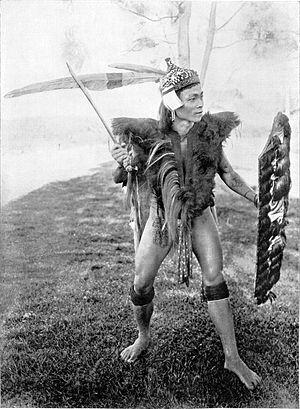
Les Ibans sont une ethnie de l'île de Bornéo et appartiennent au groupe des Dayak. Appelés par les Anglais Sea Dayaks lors de la période coloniale, on les trouve surtout aujourd'hui dans l'État du Sarawak en Malaisie, où leur population est estimée à 680 000 personnes.